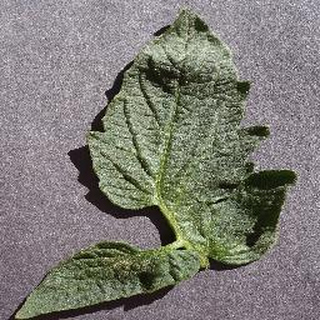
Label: healthy_tomato